Puerto Rico national football team

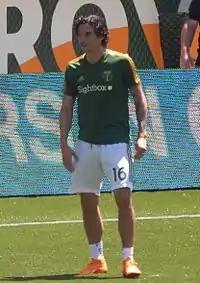
Zarek Valentin made his debut for Puerto Rico in 2021

On 19 March 2023, just days before the Nations League, the Puerto Rican Football Federation announced Charlie Trout as the new head coach of the national team.